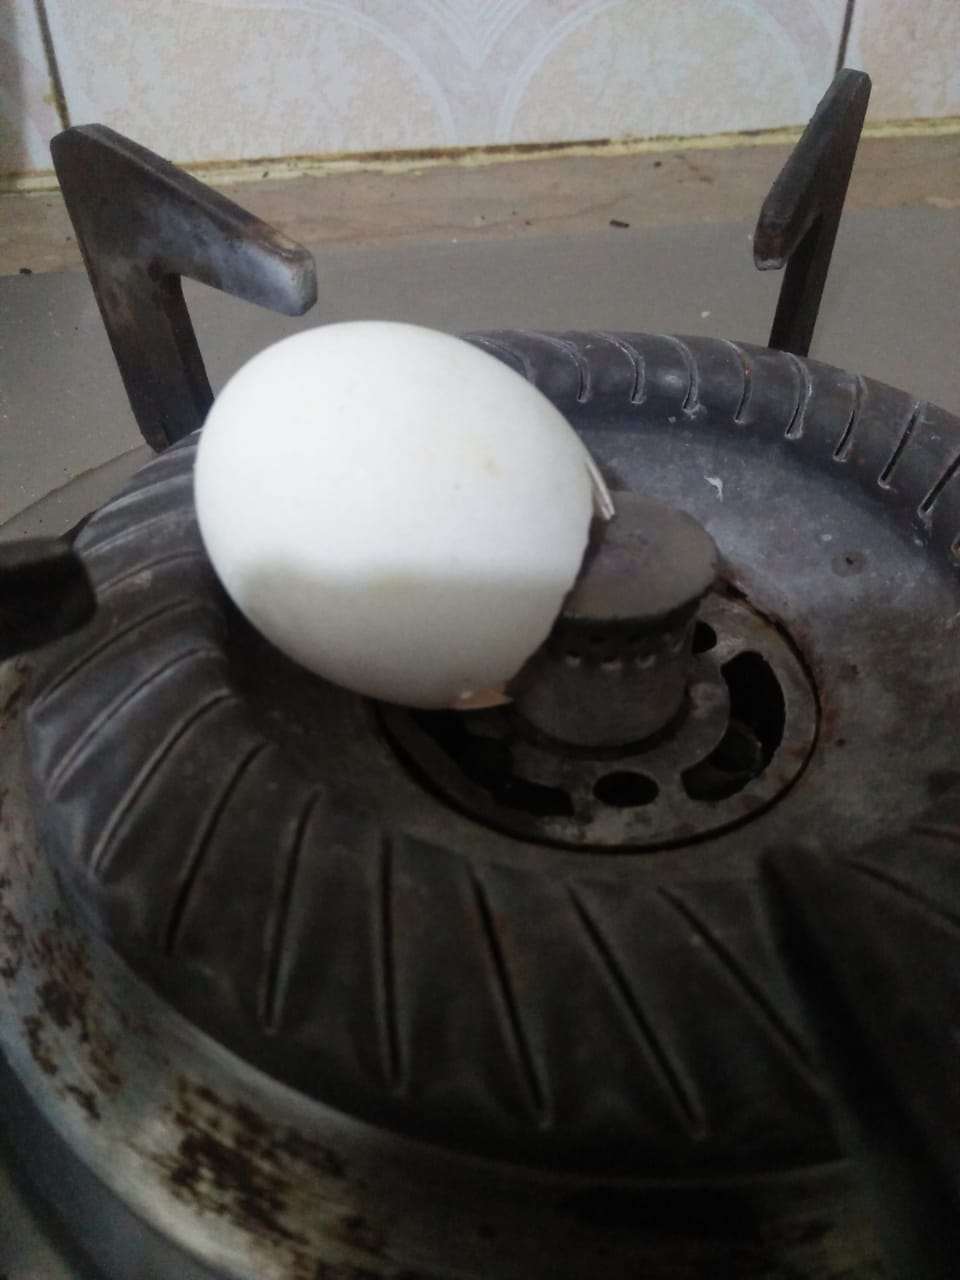
Label: eggshells